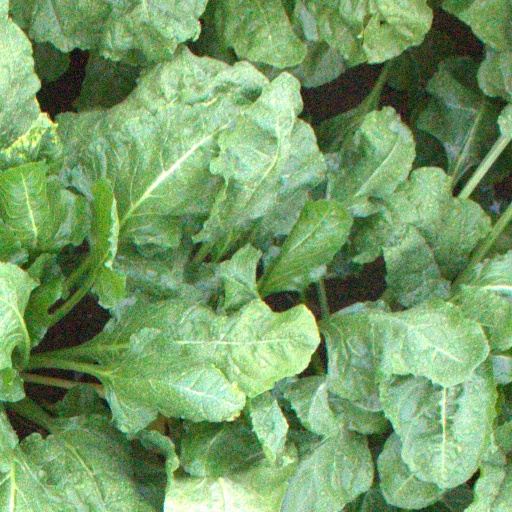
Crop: sugar beet